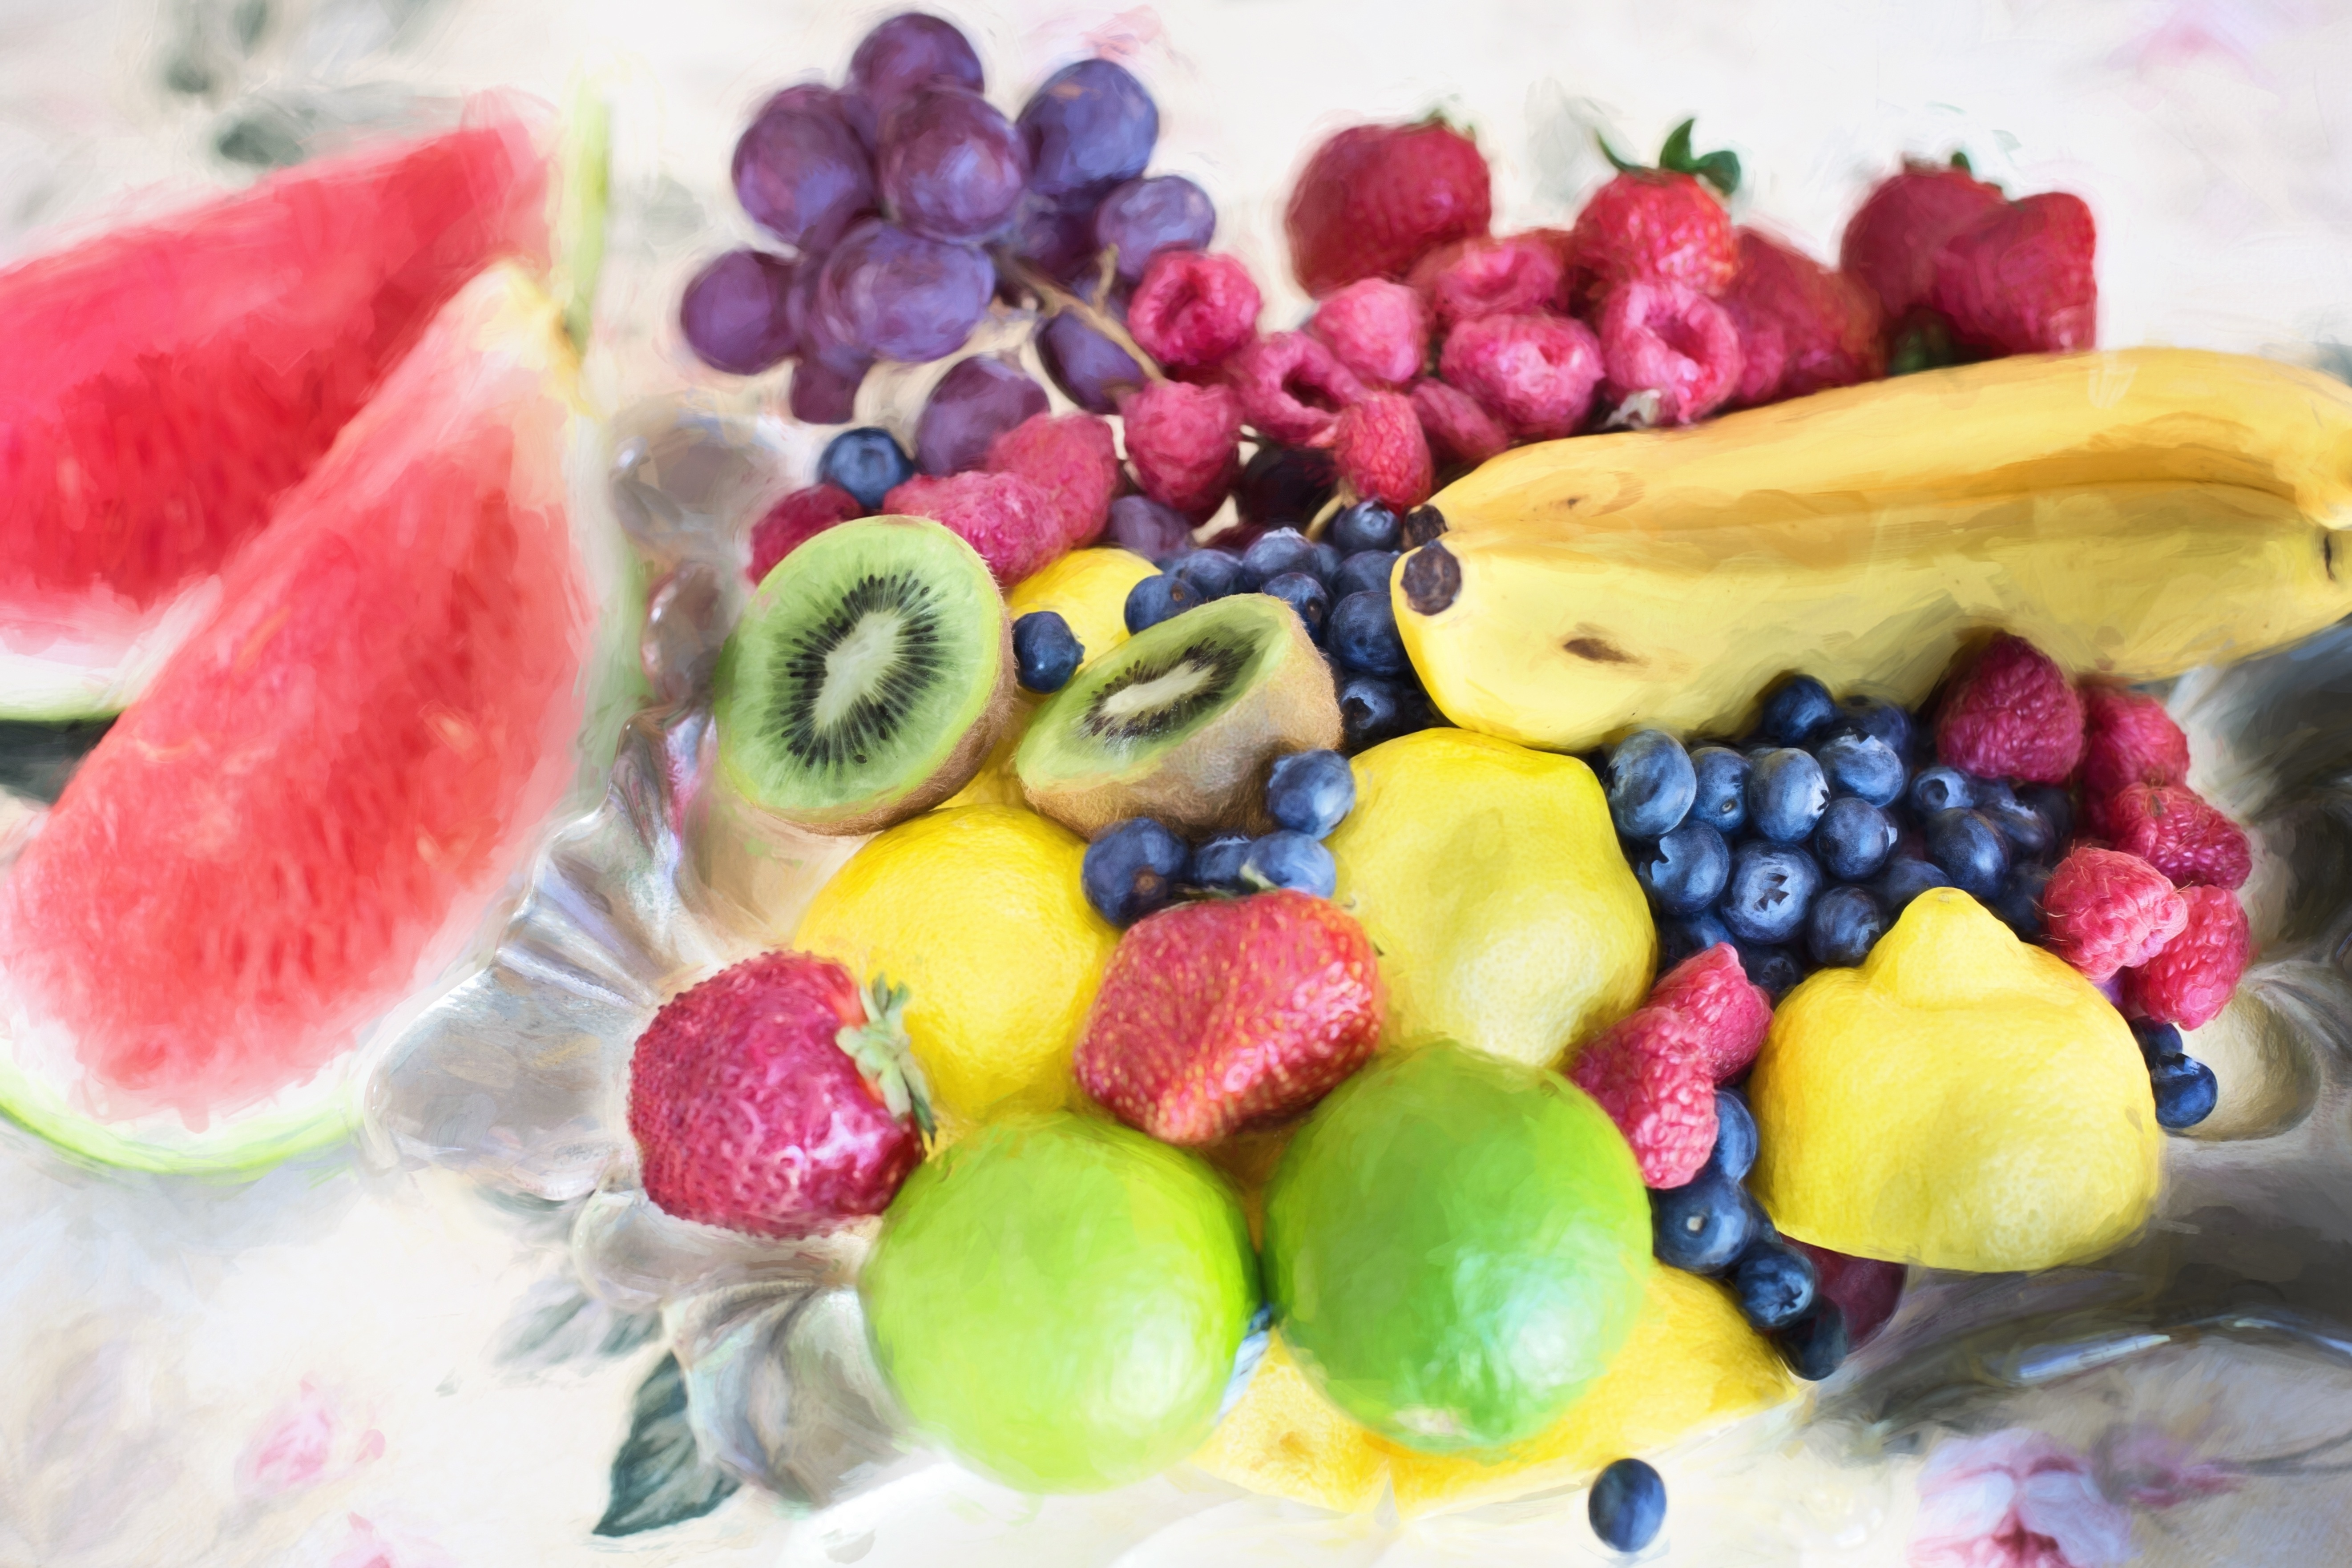
plant, fruit, sweet, petal, summer, ripe, meal, food, produce, natural, fresh, banana, healthy, snack, dessert, watermelon, freshness, fresh fruit, sweetness, organic